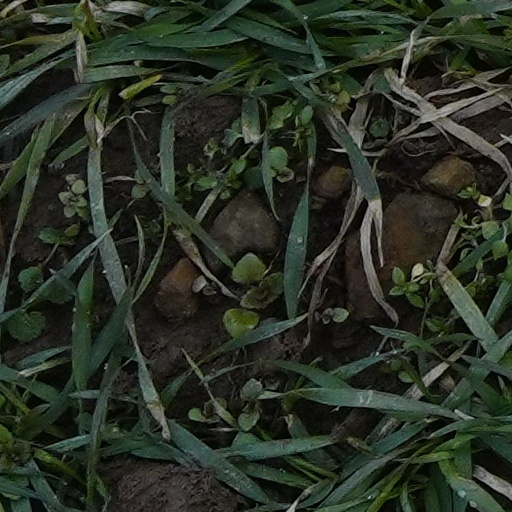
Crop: wheat